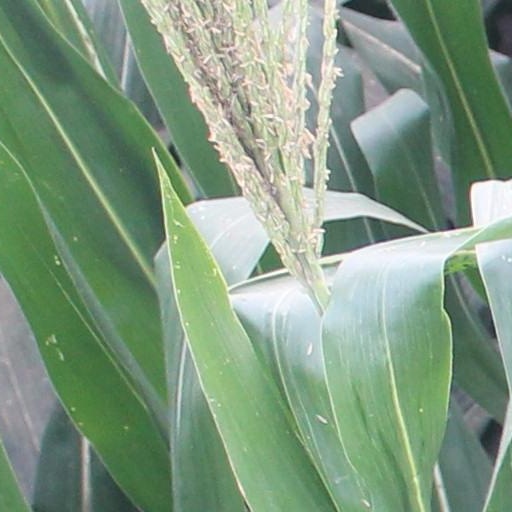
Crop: maize; corn